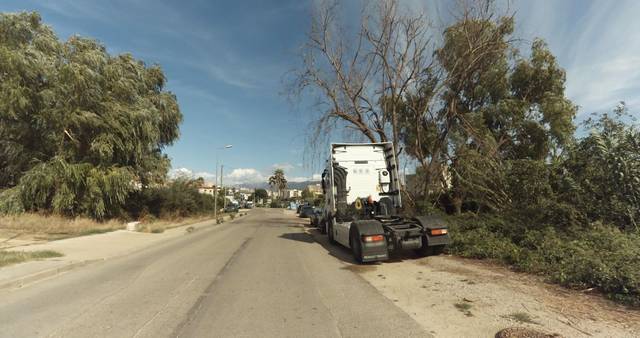
Region: France
Coordinates: 41.936, 8.735